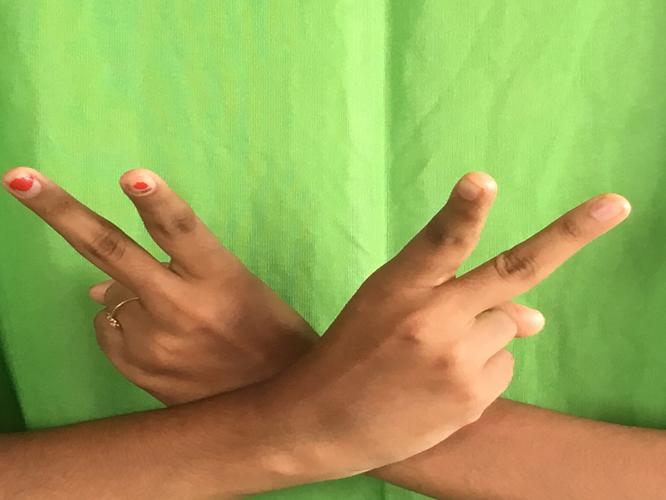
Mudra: Kartariswastika
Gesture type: double_hand